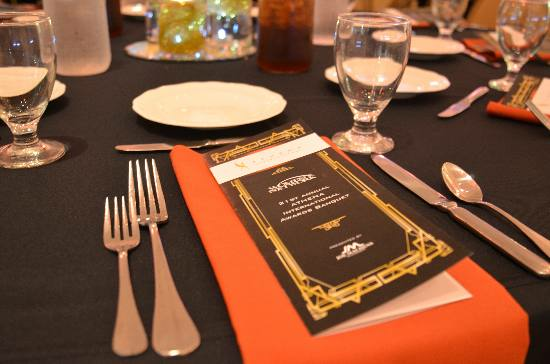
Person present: No